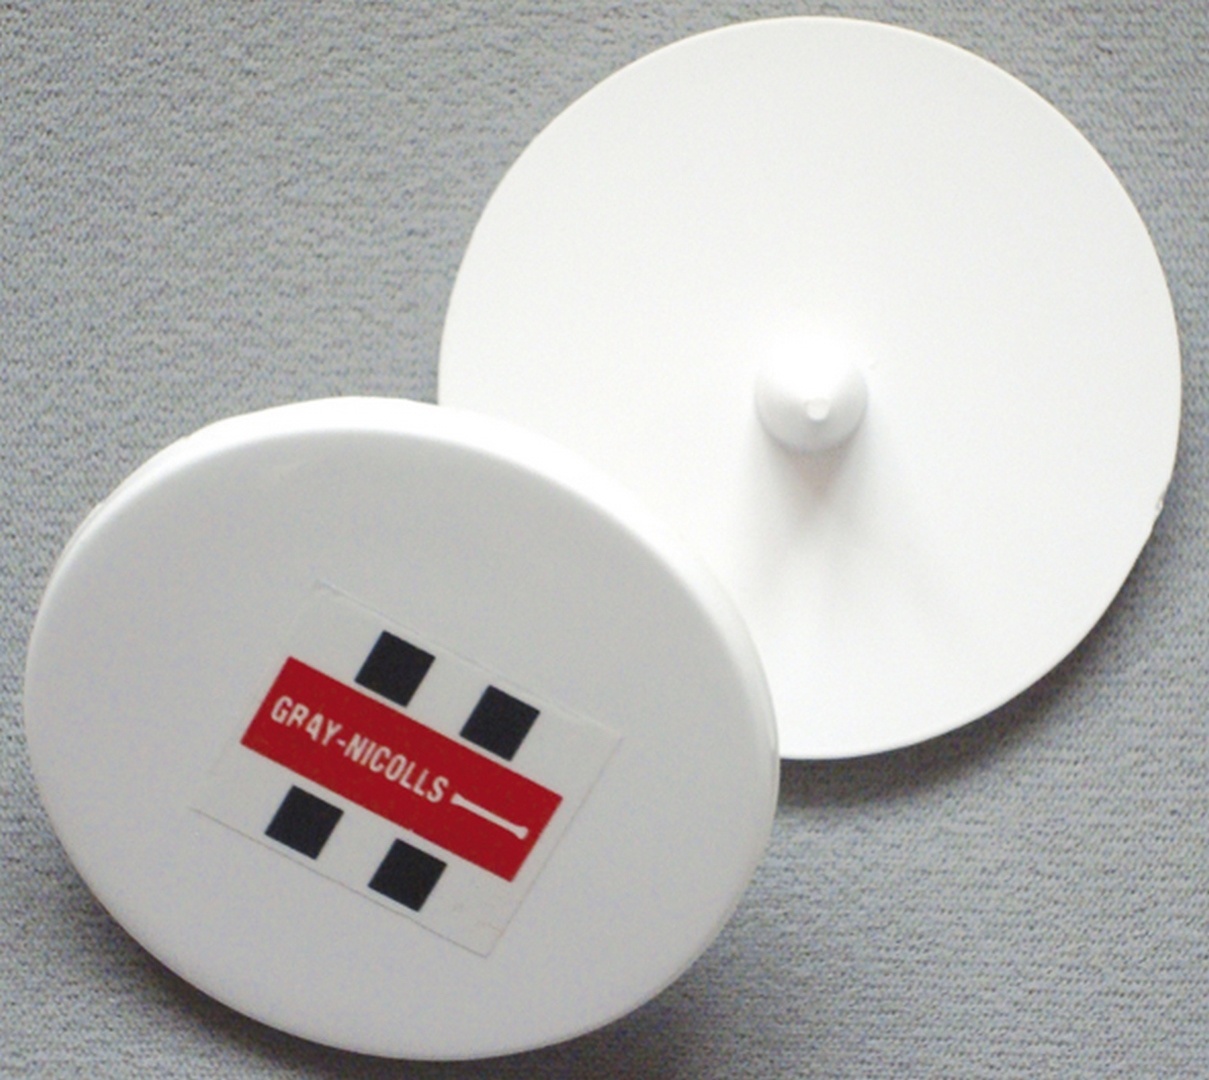
Gray Nicolls Bowlers Markers
Gray Nicolls Bowlers Markers Used for marking bowlers run ups without marking the grass Pair (Two)
Brand: Gray Nicolls
Category: Sporting Goods > Athletics > Cricket > Cricket Training Aids > Cricket Bowling Markers